Willisau

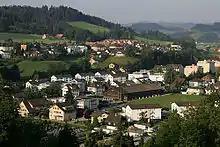
Willisau and surrounding hills

Willisau has an area, (as of the 2004/09 survey) of . Of this area, about 63.5% is used for agricultural purposes, while 27.7% is forested. Of the rest of the land, 8.0% is settled (buildings or roads) and 0.8% is unproductive land. In the 2004/09 survey a total of or about 5.1% of the total area was covered with buildings, an increase of over the 1981 amount. Of the agricultural land, is used for orchards and vineyards and is fields and grasslands. Since 1981 the amount of agricultural land has decreased by . Over the same time period the amount of forested land has increased by . Rivers and lakes cover in the municipality.